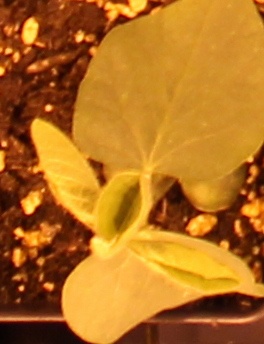
Label: Soybean